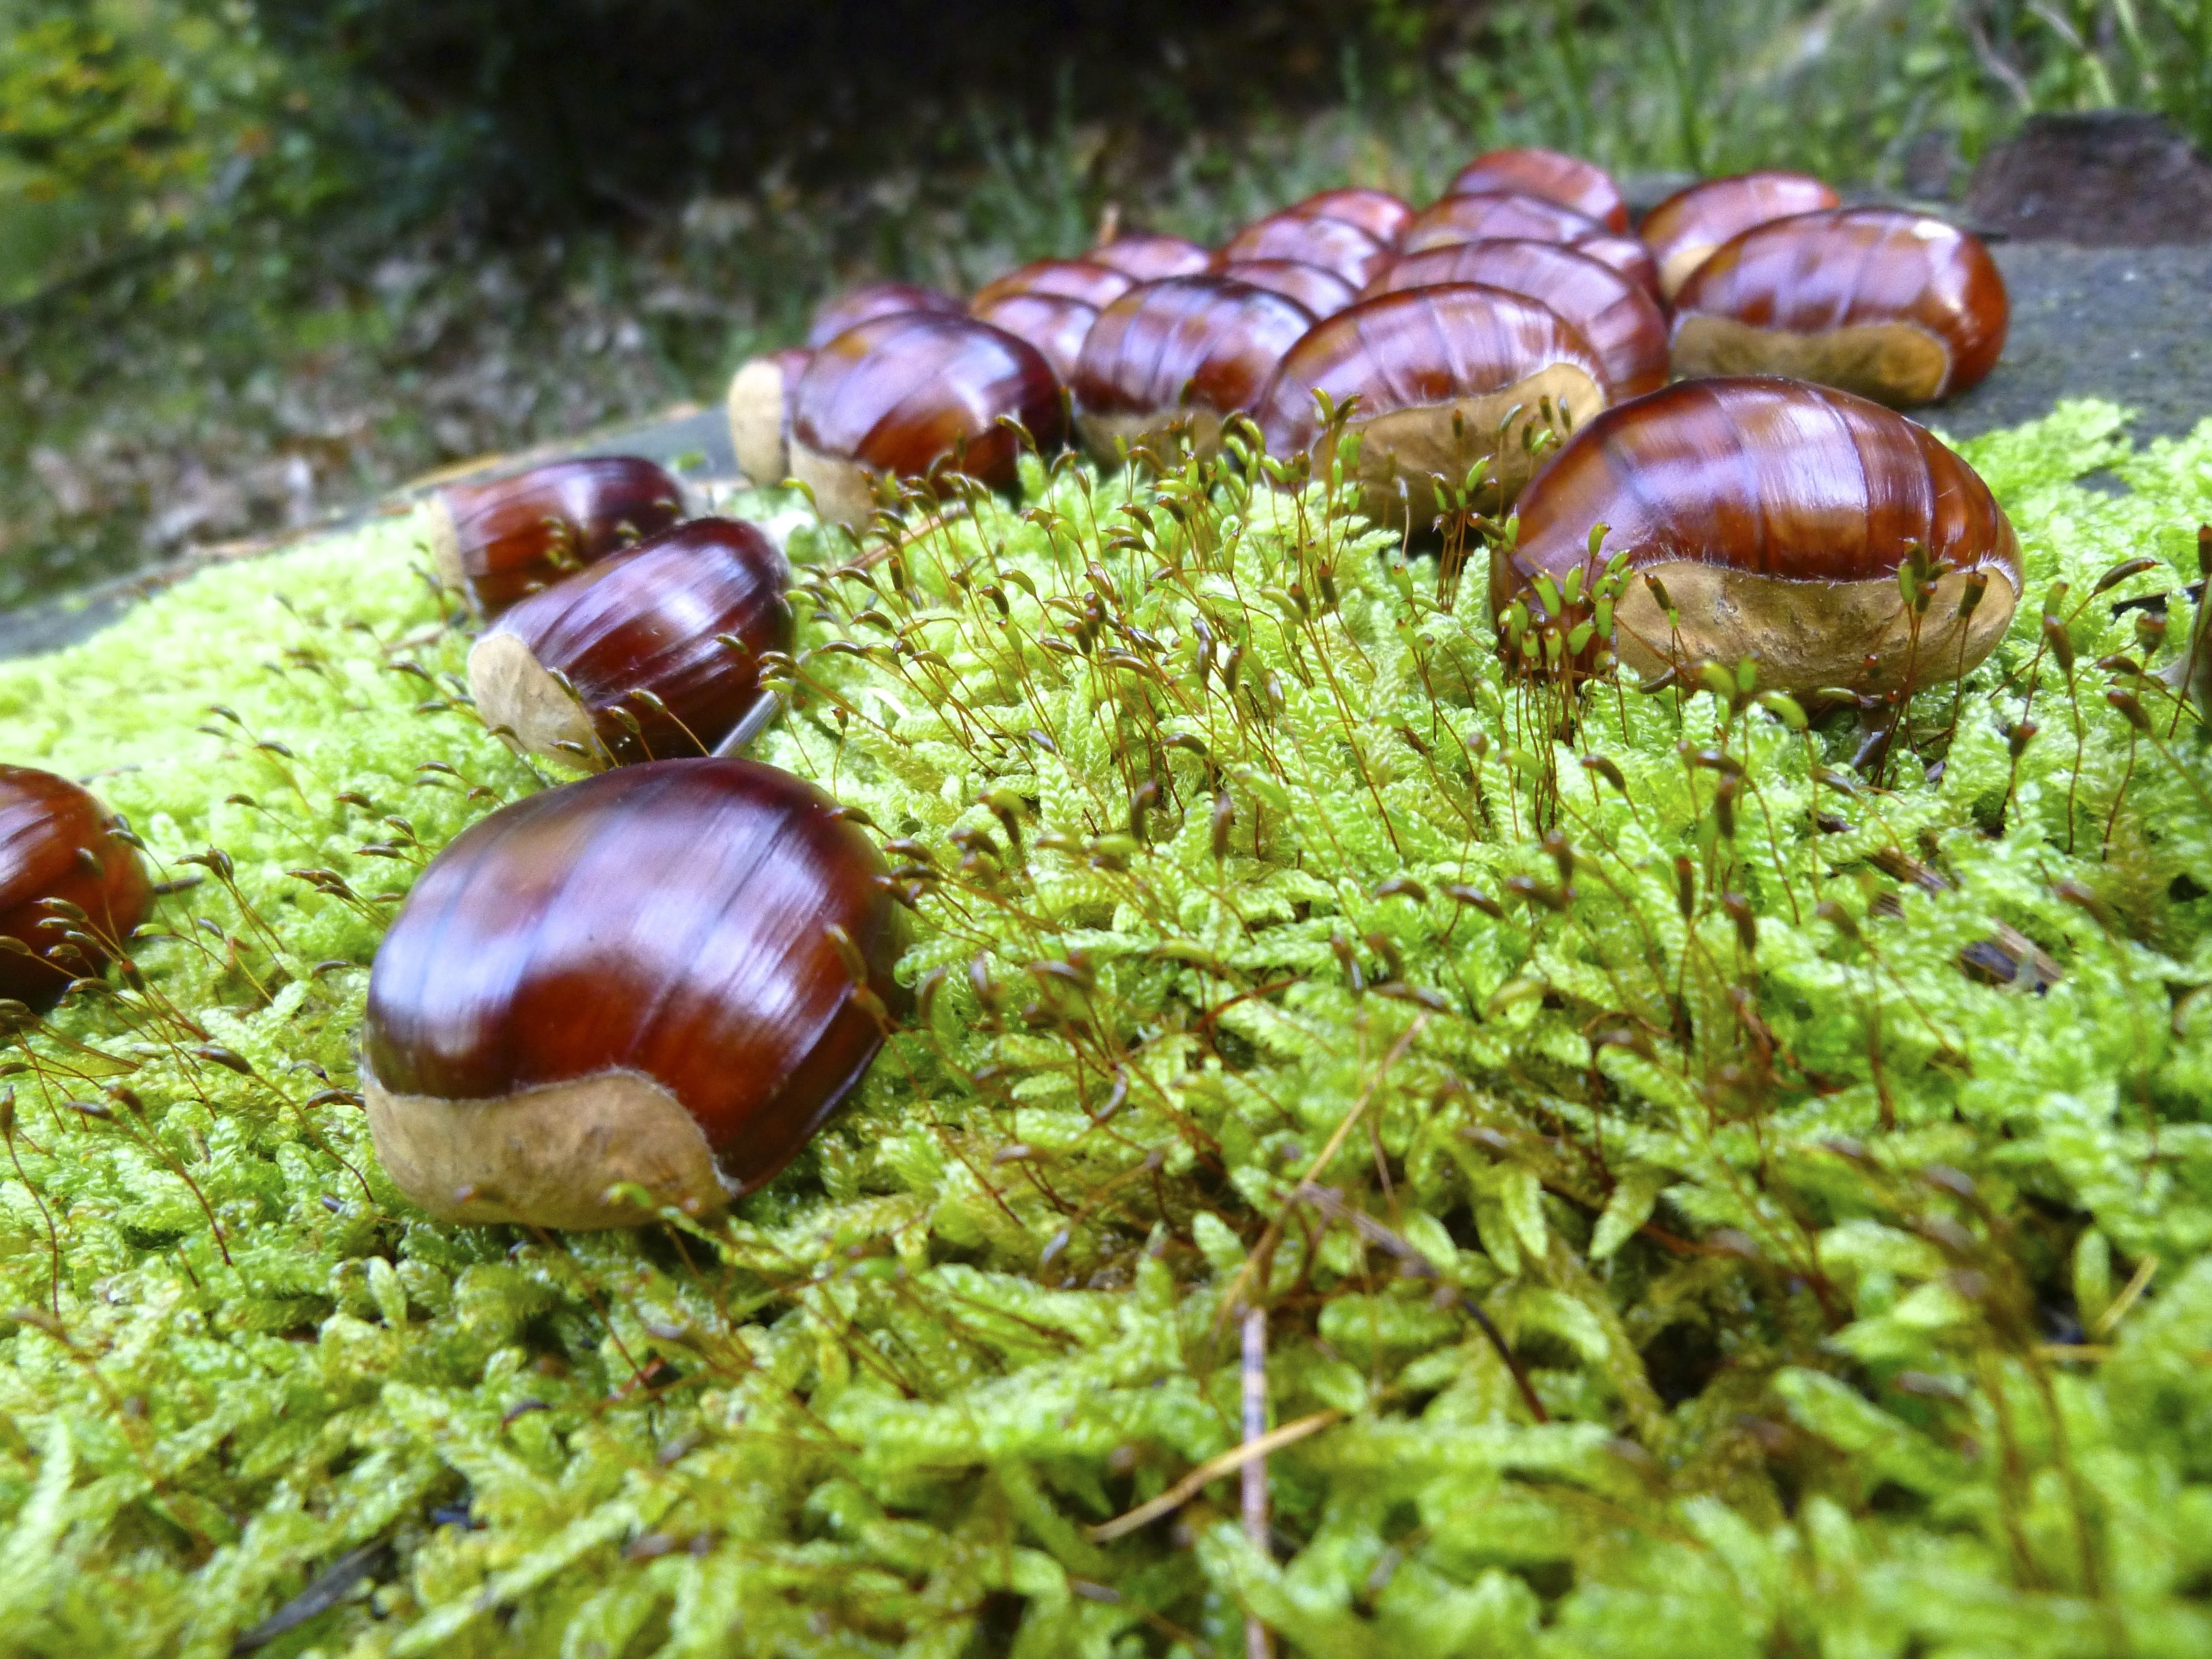
produce, autumn, mushroom, invertebrate, fungus, snail, landart, chestnuts, auriculariales, escargot, chestnut, autumn decoration, black forest, medicinal mushroom, agaricomycetes, penny bun, snails and slugs, auriculariaceae